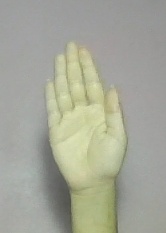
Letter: seen